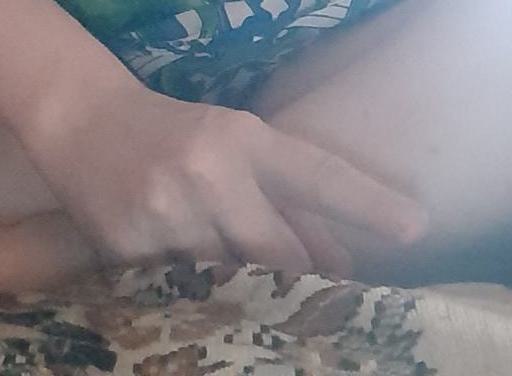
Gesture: no_gesture